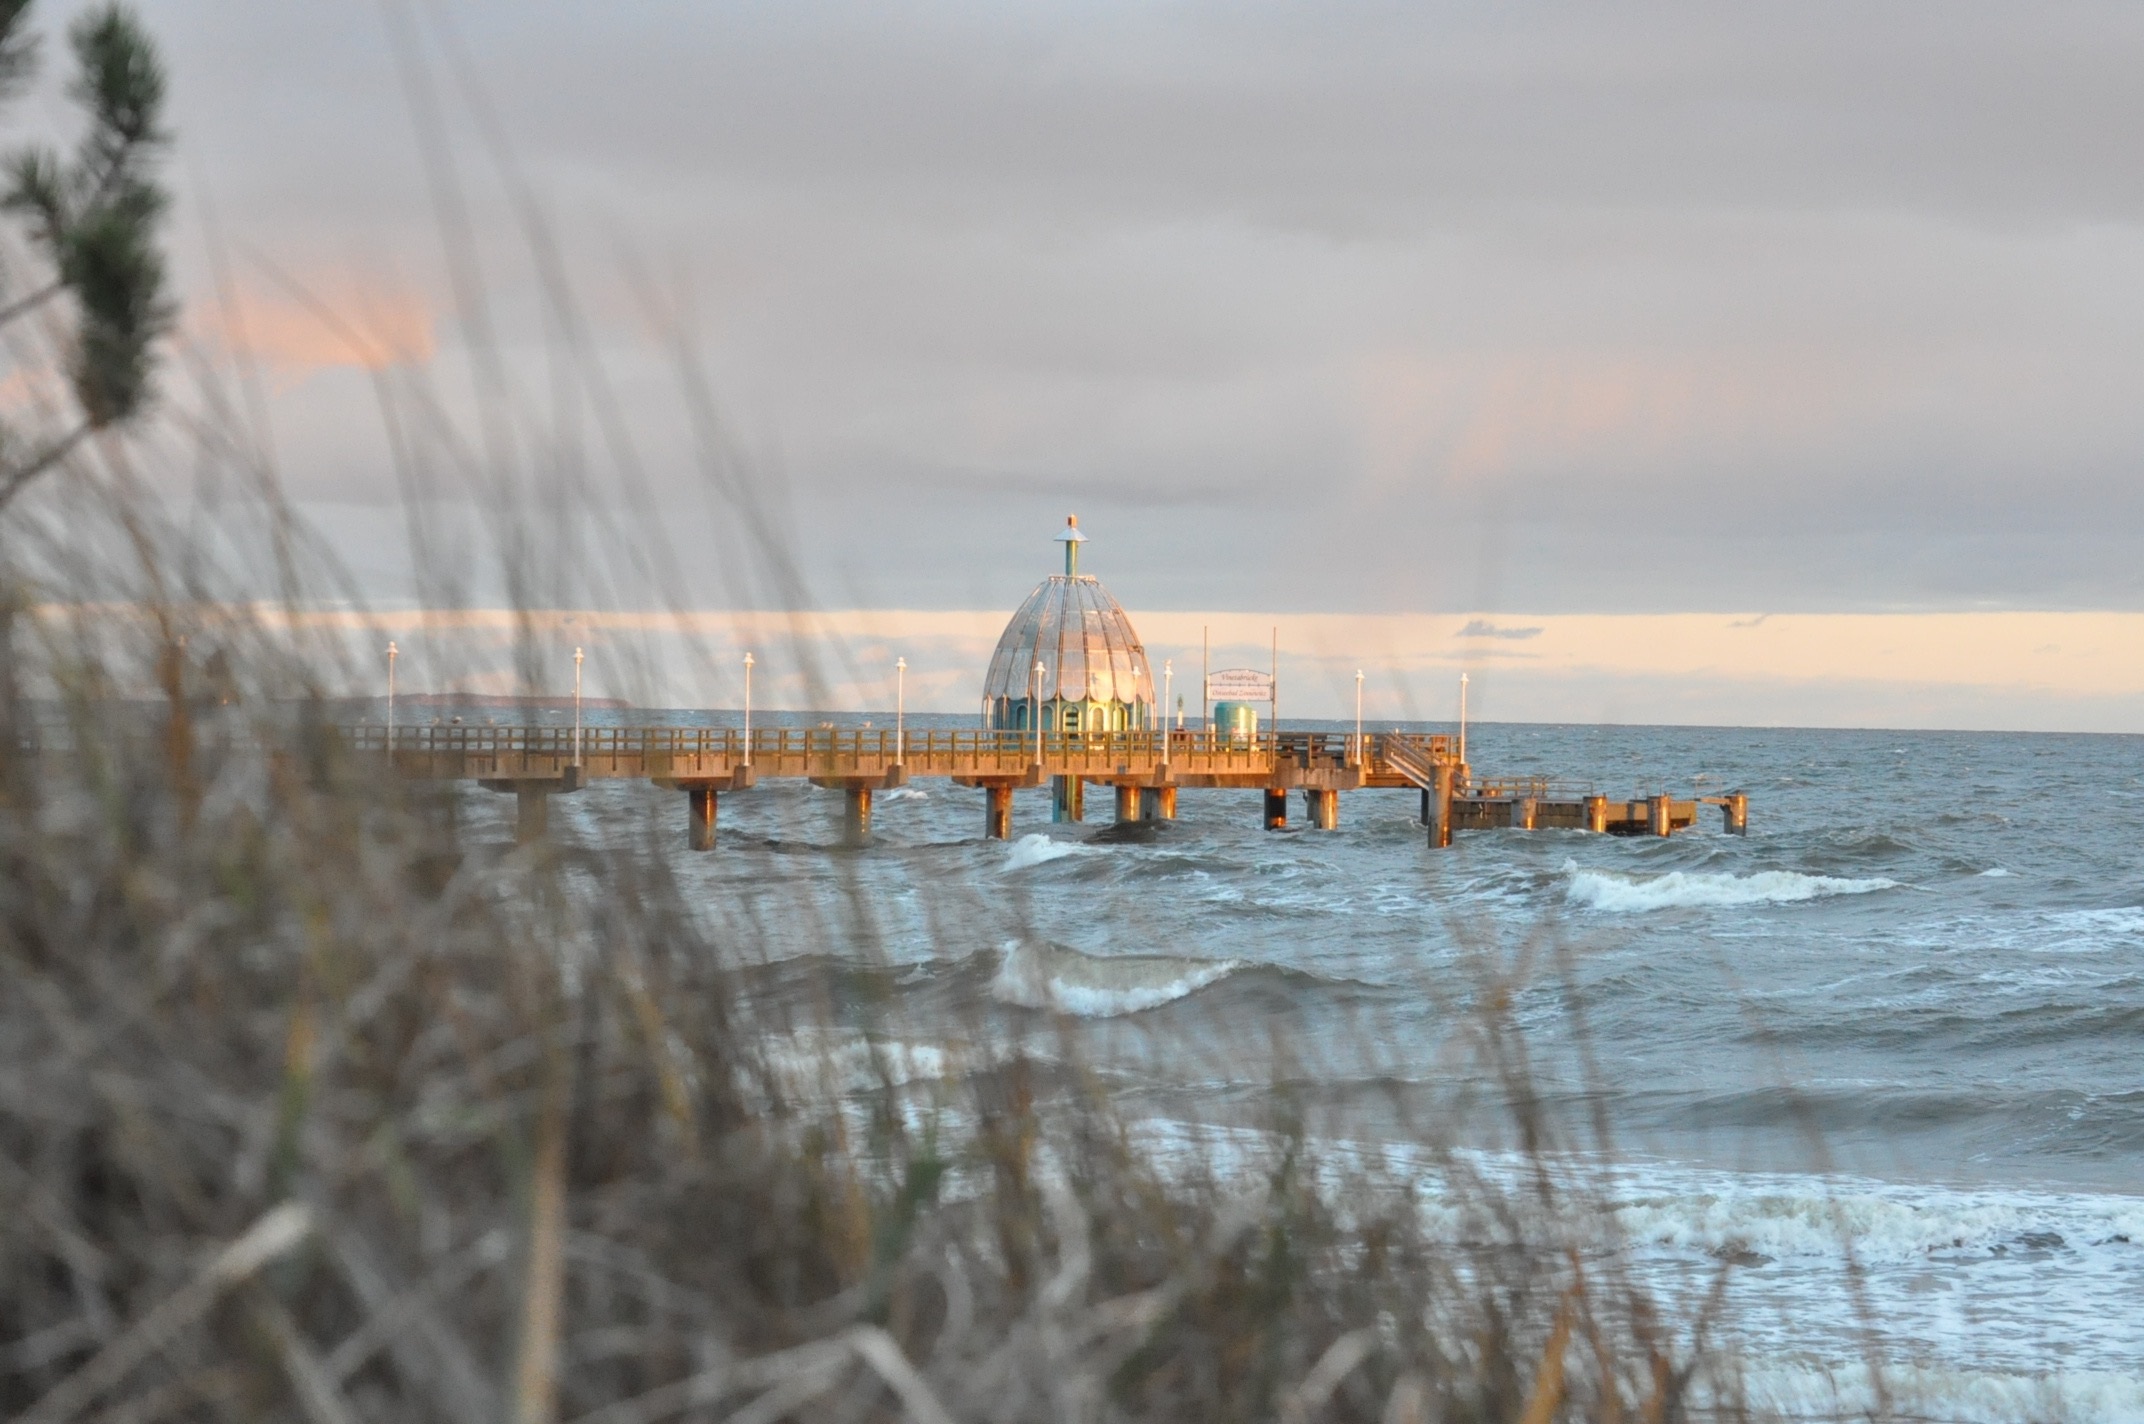
shore, water, sea, winter, coast, tower, ocean, morning, season, vehicle, beach, wave, reflection, ice, boat, sand, snow